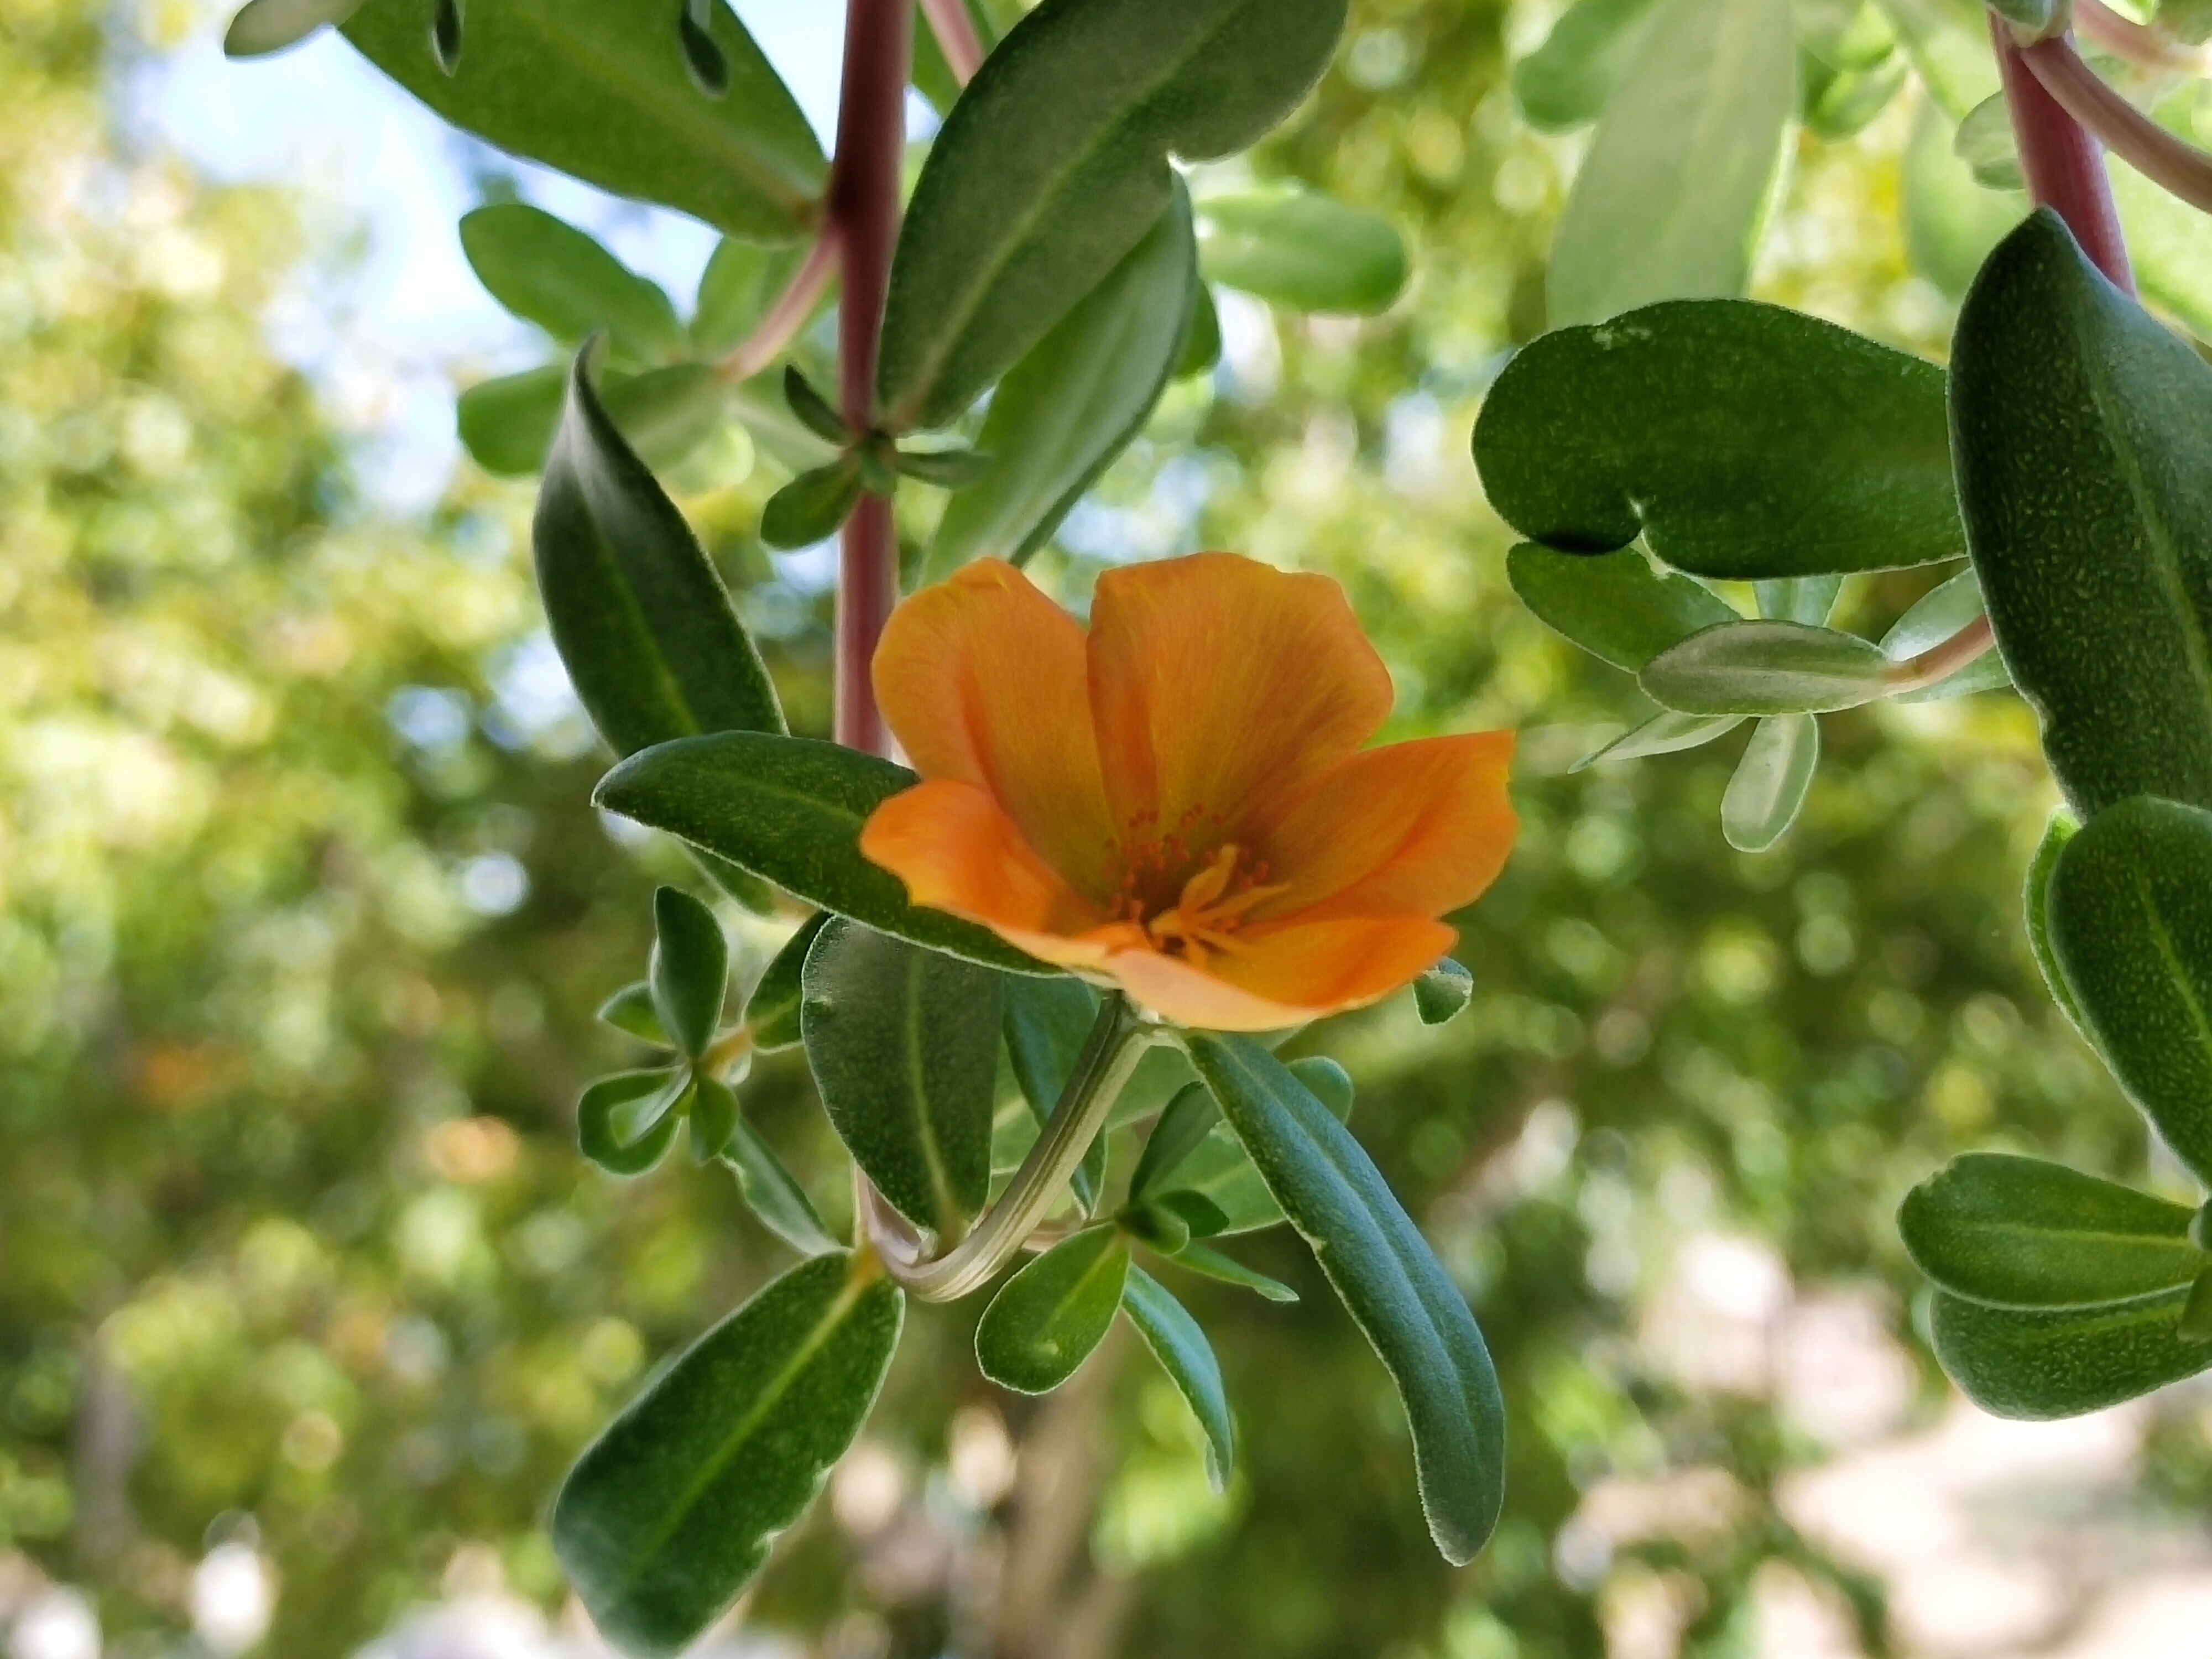
flower, plant, branch, petal, terrestrial plant, flowering plant, twig, peach, tree, plant stem, annual plant, art